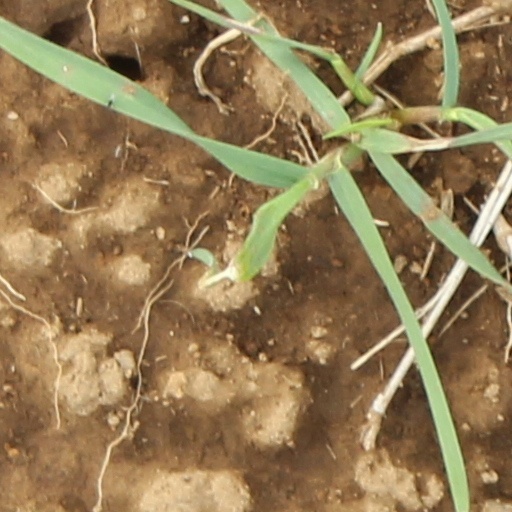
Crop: wheat